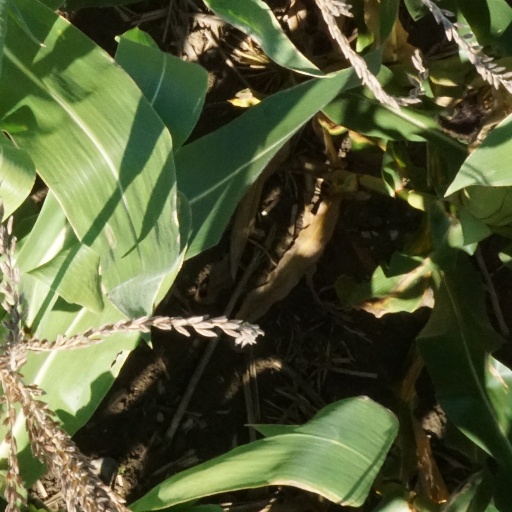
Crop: maize; corn